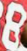
Number: 8